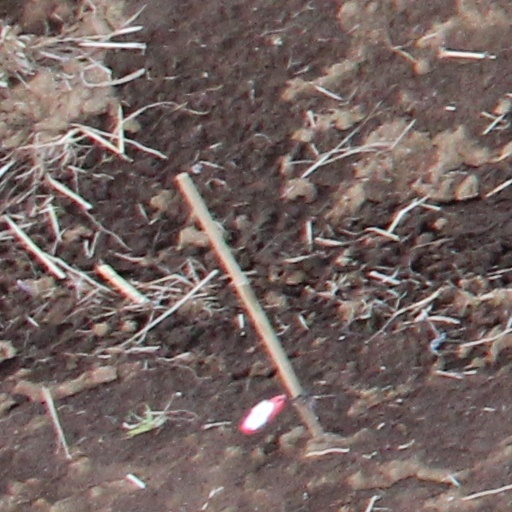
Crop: wheat